PKP class ED250

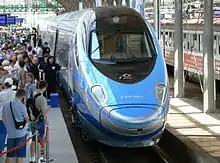
Presentation at Wrocław Główny railway station

On 6 May 1994, a Pendolino ETR 460 train with tilting technology arrived in Poland for high-speed rail testing. The train consisted of three cars: a motorized head car (460 260), a motorized passenger car (460 007), and a trailer car (460 000).